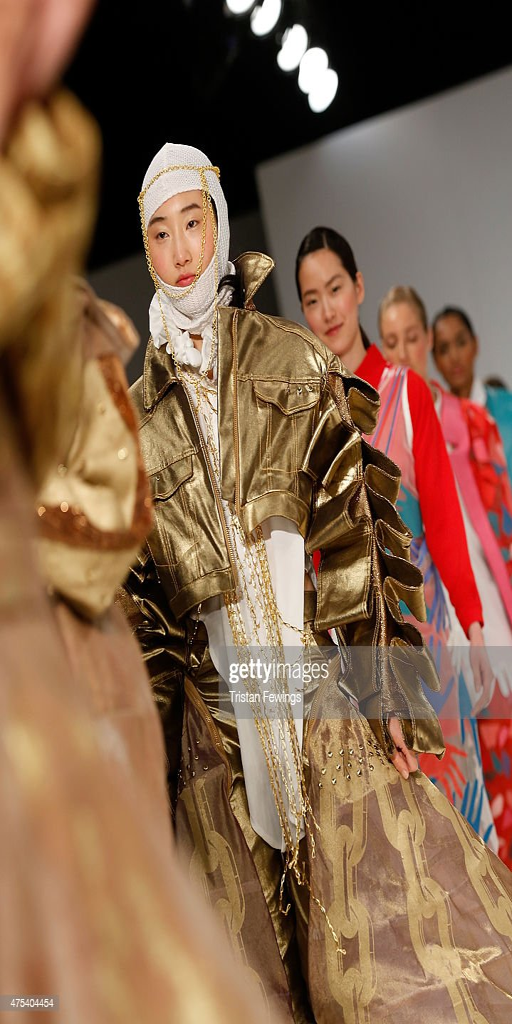
designs by students on day .